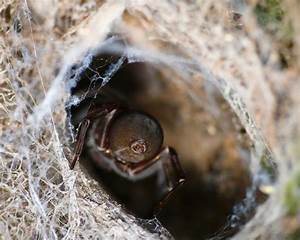
Label: ragno